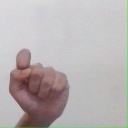
अक्षर: घ